2020 World Rally Championship

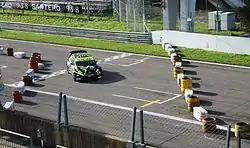
Calendar newcomer Rally Monza was the season's finale.

Rally Monza was announced to be the final round of the season on 9 October. This meant Italy staged two WRC events in one season as the country also stages the Sardinia rally. The rally was based in the famous Autodromo Nazionale di Monza circuit near Milan, where the Italian Grand Prix is held every year.